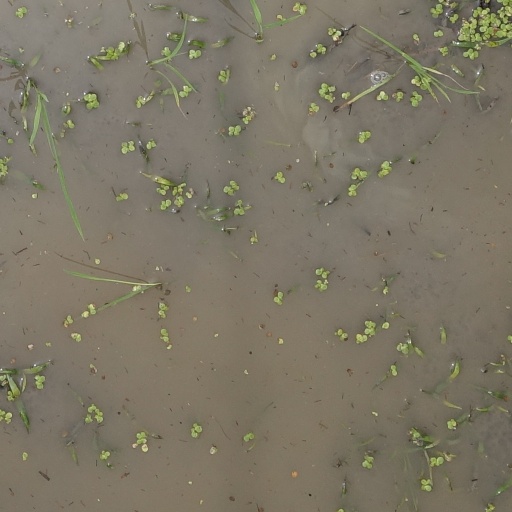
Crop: rice